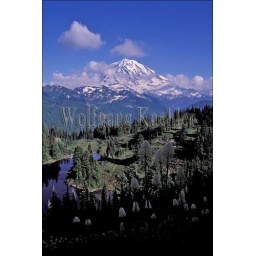
Usa, washington, mt.Rainier national park, eunice lake, mt. Rainier with bear grass in foreground